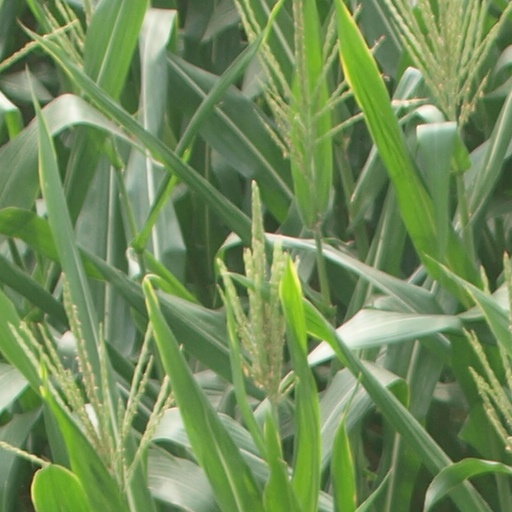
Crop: maize; corn